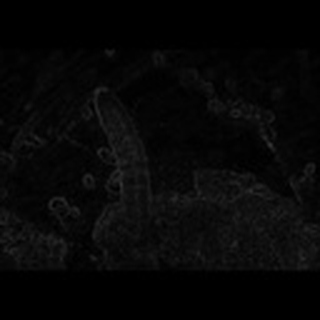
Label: cotton_army_worm